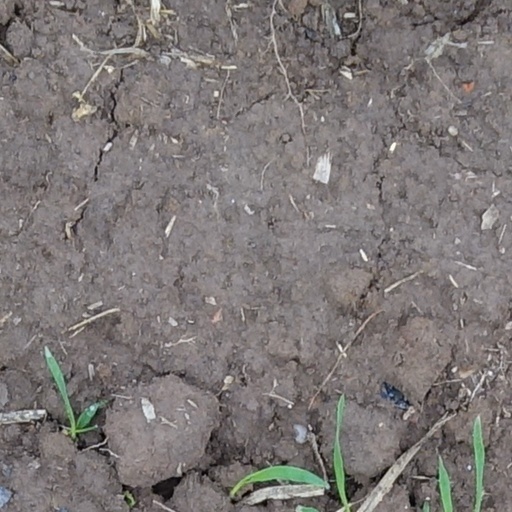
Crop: wheat